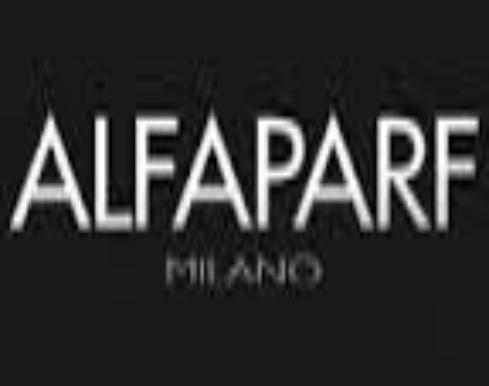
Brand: ALFAPARF
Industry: Necessities